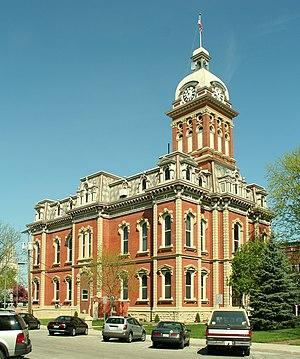
Le comté d'Adams, en anglais : Adams County, est l'un des comtés de l'État de l'Indiana. Le siège de comté se situe à Decatur.